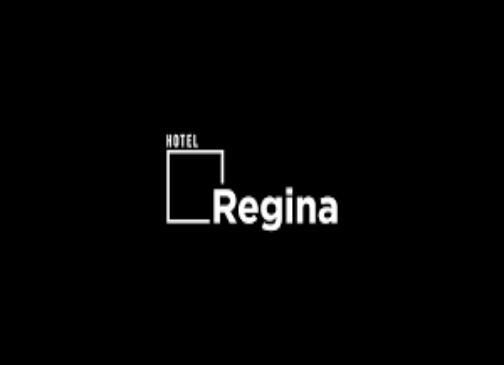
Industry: Clothes